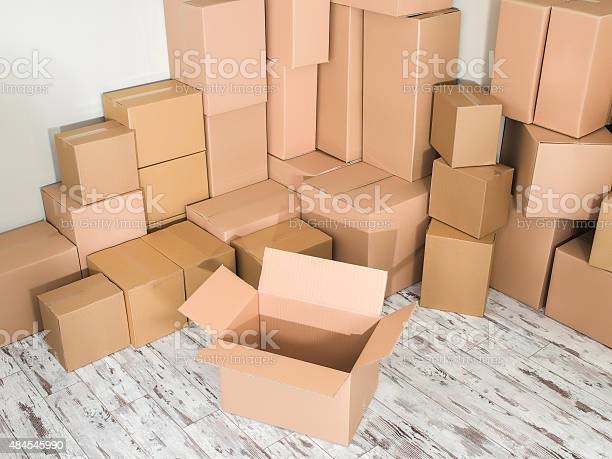
Label: cardboard